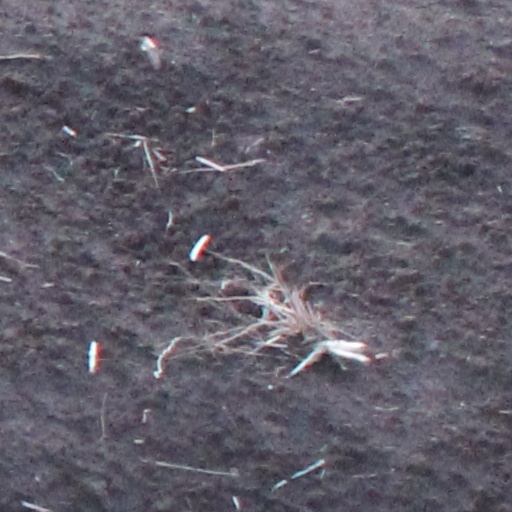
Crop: wheat